Santa Caterina, Castellammare di Stabia

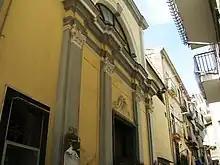
Chiesa di Santa Caterina d'Alessandria 1.jpg

Santa Caterina is a Roman Catholic church located on Via Santa Caterina #38 in Castellammare di Stabia, in the metropolitan city of Naples, region of Campania, Italy.